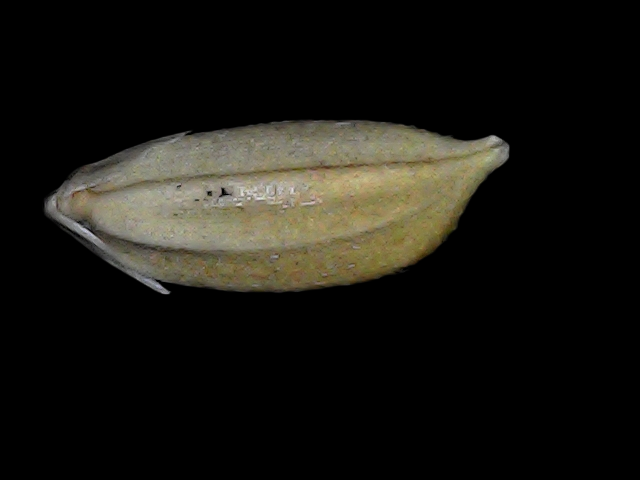
Rice variety: Bd34